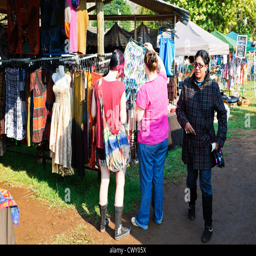
a trendy woman and her friend examine dresses at a stall set up at a farmers market on a spring morning